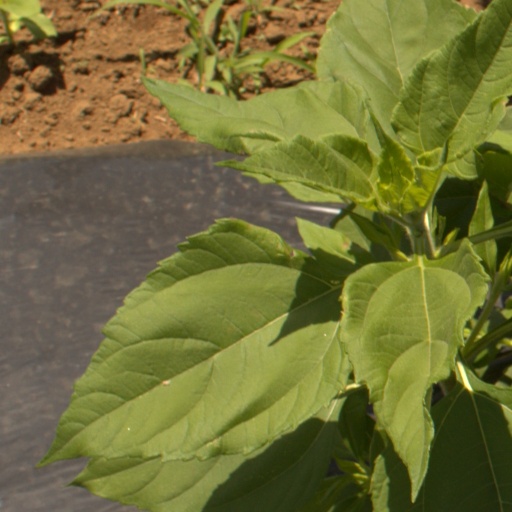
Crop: Jerusalem artichoke